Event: Nepal Earthquake
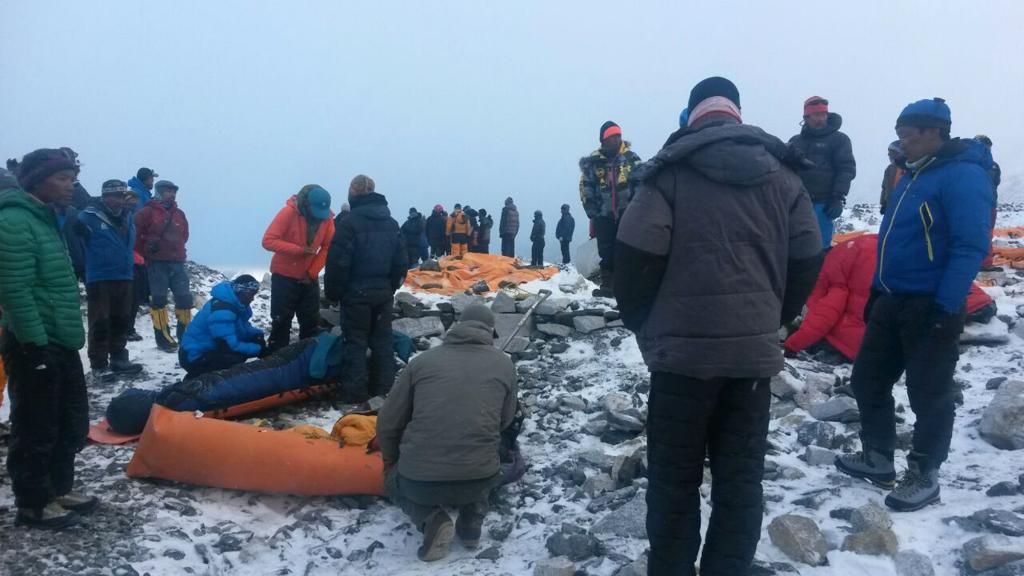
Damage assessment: damage